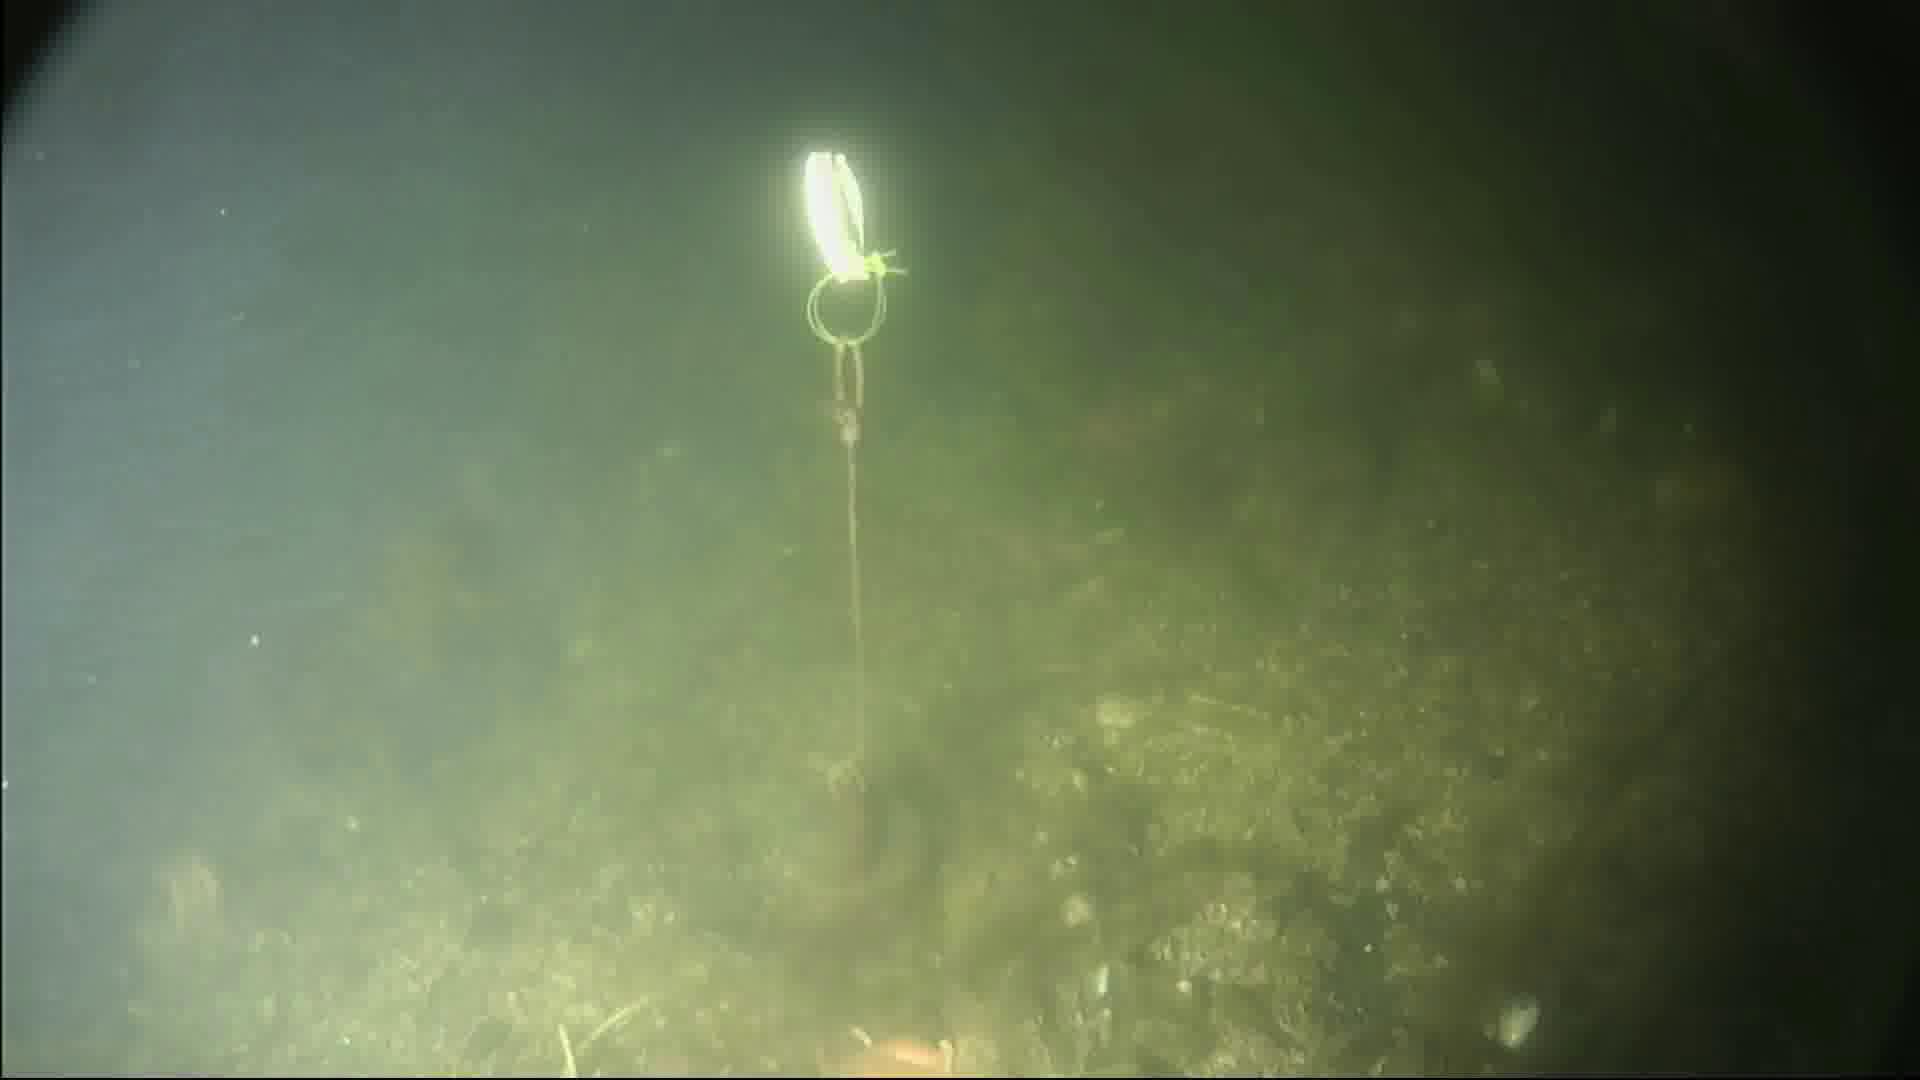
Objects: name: starfish